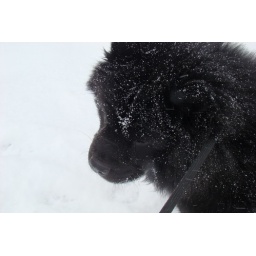
Tsalagi Kodiak Yonah, my black chow chow, stolen by a son who thinks he owns the earth.